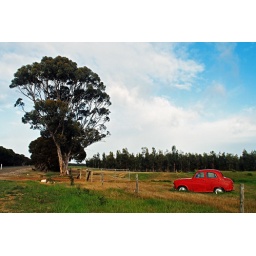
Old red car in the country of Kangaroo Island